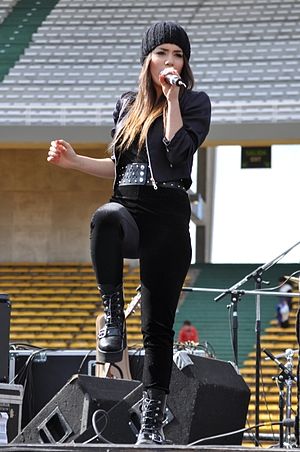
Lali Espósito
"Mariana ""Lali"" Espósito, som indspiller under navnet Lali, er en argentinsk skuespiller, sanger, danser, model og sangskriver.